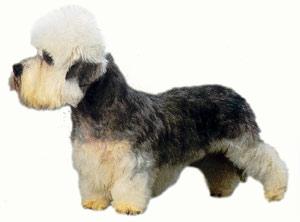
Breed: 211-n000052-Dandie_Dinmont